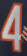
Number: 4